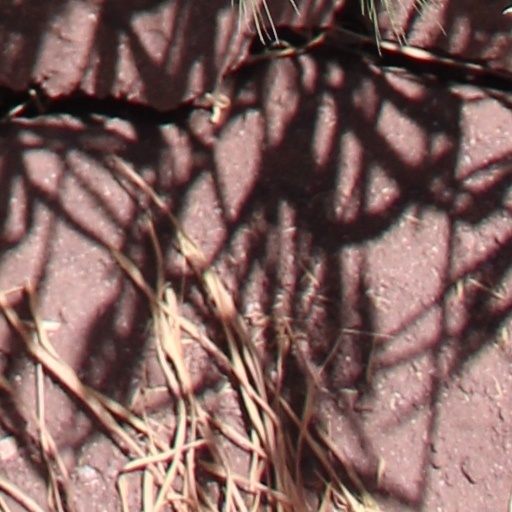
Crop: wheat